Åsnes Municipality

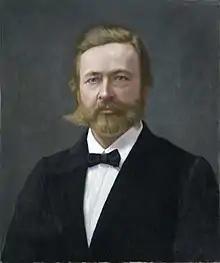
Johannes Bergh, 1890

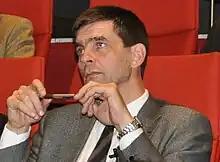
Gunnar Gundersen, 2008

Åsnes has sister city agreements with the following places: